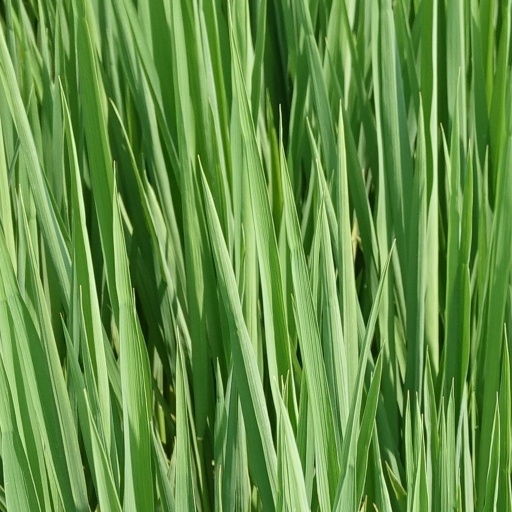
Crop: rice